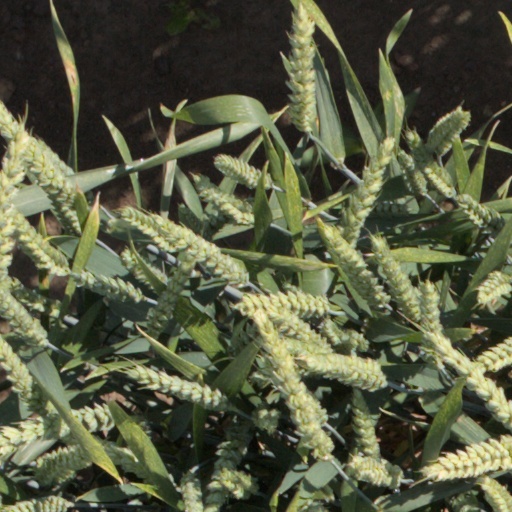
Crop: wheat